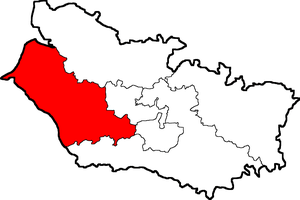
Troisième circonscription de la Somme de 1988 à 2012
La troisième circonscription de la Somme est l'une des cinq circonscriptions législatives françaises que compte le département de la Somme situé en région Hauts-de-France.